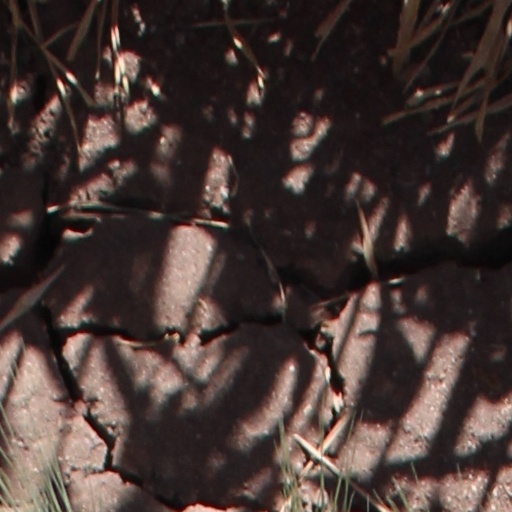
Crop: wheat